Scilla sect. Chionodoxa

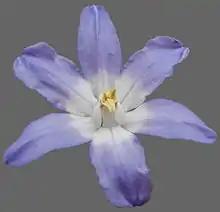
Close-up of a flower, showing the 'cup' formed by the flattened filaments of the stamens.

The taxon was first described as the genus "Chionodoxa" by Pierre Edmond Boissier in 1844. "Chionodoxa" was distinguished from the genus "Scilla" by two features: the tepals are joined at their bases to form a tube rather than being free; and the stamens have flattened stalks (filaments), which look almost like a cup in the centre of the flower. From the 1970s onwards, Speta in particular argued that perianth features were not informative in the family Hyacinthaceae (here subfamily Scilloideae), and that "Chionodoxa" was closely related to "Scilla bifolia", the type species of the genus "Scilla". A 1999 phylogenetic study, based on plastid DNA, included some species which have been placed in "Chionodoxa" and showed that they were embedded within "Scilla". The relevant part of the cladogram is shown below (with recent names); two former "Chionodoxa" species are shaded in yellow.